Vaal uprising

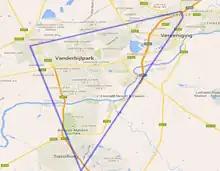
Map of the Vaal Triangle

The uprising is named for the place it began: the black townships of the Vaal Triangle, an industrial area about 45 miles south of Johannesburg in Transvaal's PWV region. In this region, the Vaal Civic Association (VCA) and other local activists held a series of meetings in August 1984 about proposed rent increases. On 2 September, they resolved that residents should protest the increases by refusing to pay them and by staying away – both from school and from work – the following day. Thus on 3 September protestors marched through several Vaal townships in considerable numbers, delivering their demands to the Orange Vaal Development Board. In at least three of those townships – Sharpeville, Sebokeng, and Evaton – the marches turned at an indeterminate point into riots. There were also reports of violence in Boipatong in Vaal, Tembisa on the East Rand, and Mamelodi north of Pretoria.